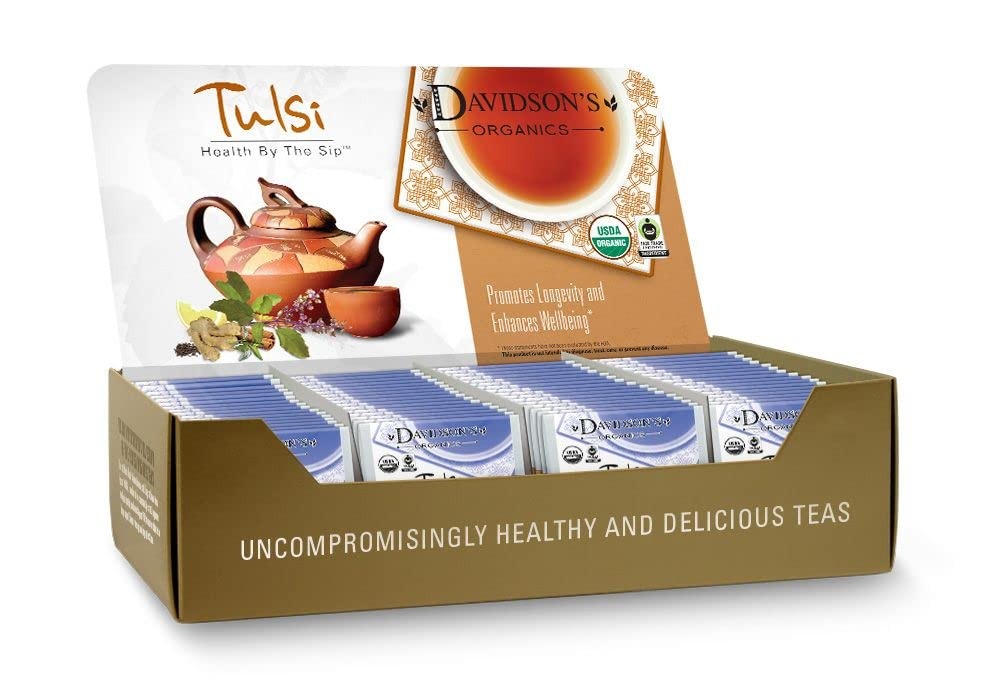
Item Name: Davidson's Organics, Tulsi Spicy Green, 100-count Individually Wrapped Tea Bags
Bullet Point 1: Tulsi Spicy Green combines cinnamon, clove and green tea with three adaptogenic varieties of Tulsi (Krishna, Rama, and Vana). Davidson's Tulsi Spicy Green is an antioxidant rich brew with minty undertones and a cinnamon spice finish.
Bullet Point 2: LEAF TO CUP: From our farms in India to your family, Davidson’s Organics is a vertically integrated provider of premium teas at affordable prices. We grow, import, blend, package, and sell - overseeing the entire journey of our tea from the leaf cuttings to the infusion in your cup.
Bullet Point 3: ALWAYS ORGANIC: Davidson’s Organics is a 3rd generation organic tea grower delivering on its promise of providing top-notch USDA certified organic teas. Our teas are grown non-GMO & free from harmful chemicals and pesticides. We are responsibly sourced and sustainably farmed. We believe in the holistic health of our farms, farmers, plants & animals.
Bullet Point 4: A CUP OF WELLNESS: Davidson’s offers a diverse selection of tea blends for the most discerning palates. From loose leaves to tea bags & iced, and from ayurvedic to herbal, our organic teas deliver the perfect pick me up or a restful respite. Enjoy our balanced tea blends for optimal health and sipping pleasure.
Bullet Point 5: TRUST OUR TEA: Davidson's Organics was the first purveyor of fine organic teas. Since 1976, we’ve worked tirelessly to develop blends that are true reflections of their names, while being committed to sourcing healthy ingredients grown by generations of skilled small farmers. Enjoy Davidson's Organics, the organic tea that sets the standards for the highest quality.
Value: 100.0
Unit: count

Price: 26.9